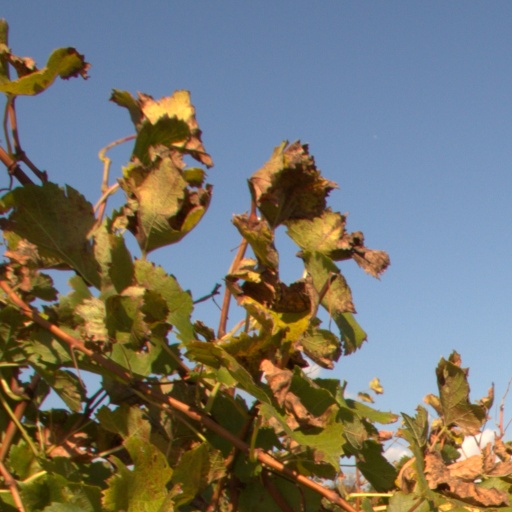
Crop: grape